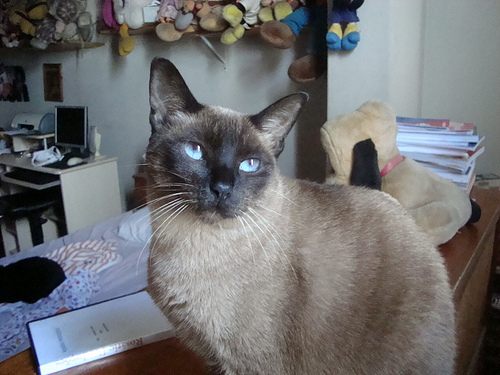
Animal: cat
Breed: Siamese